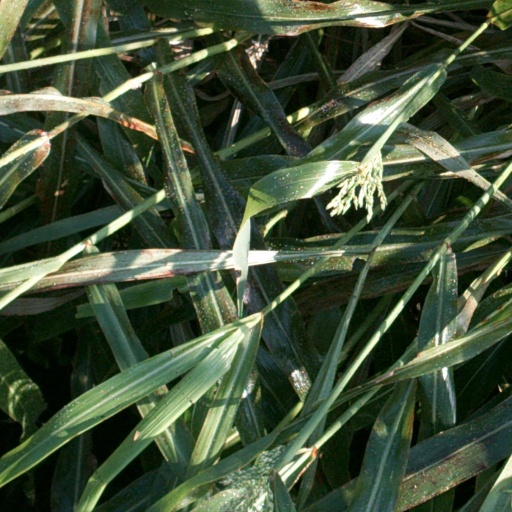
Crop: sorghum